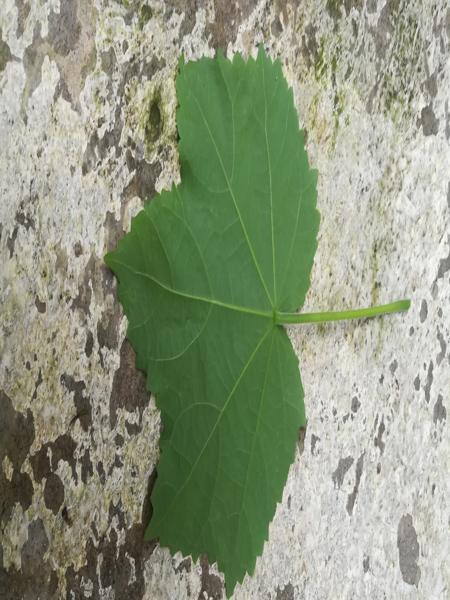
Plant: Kasambruga